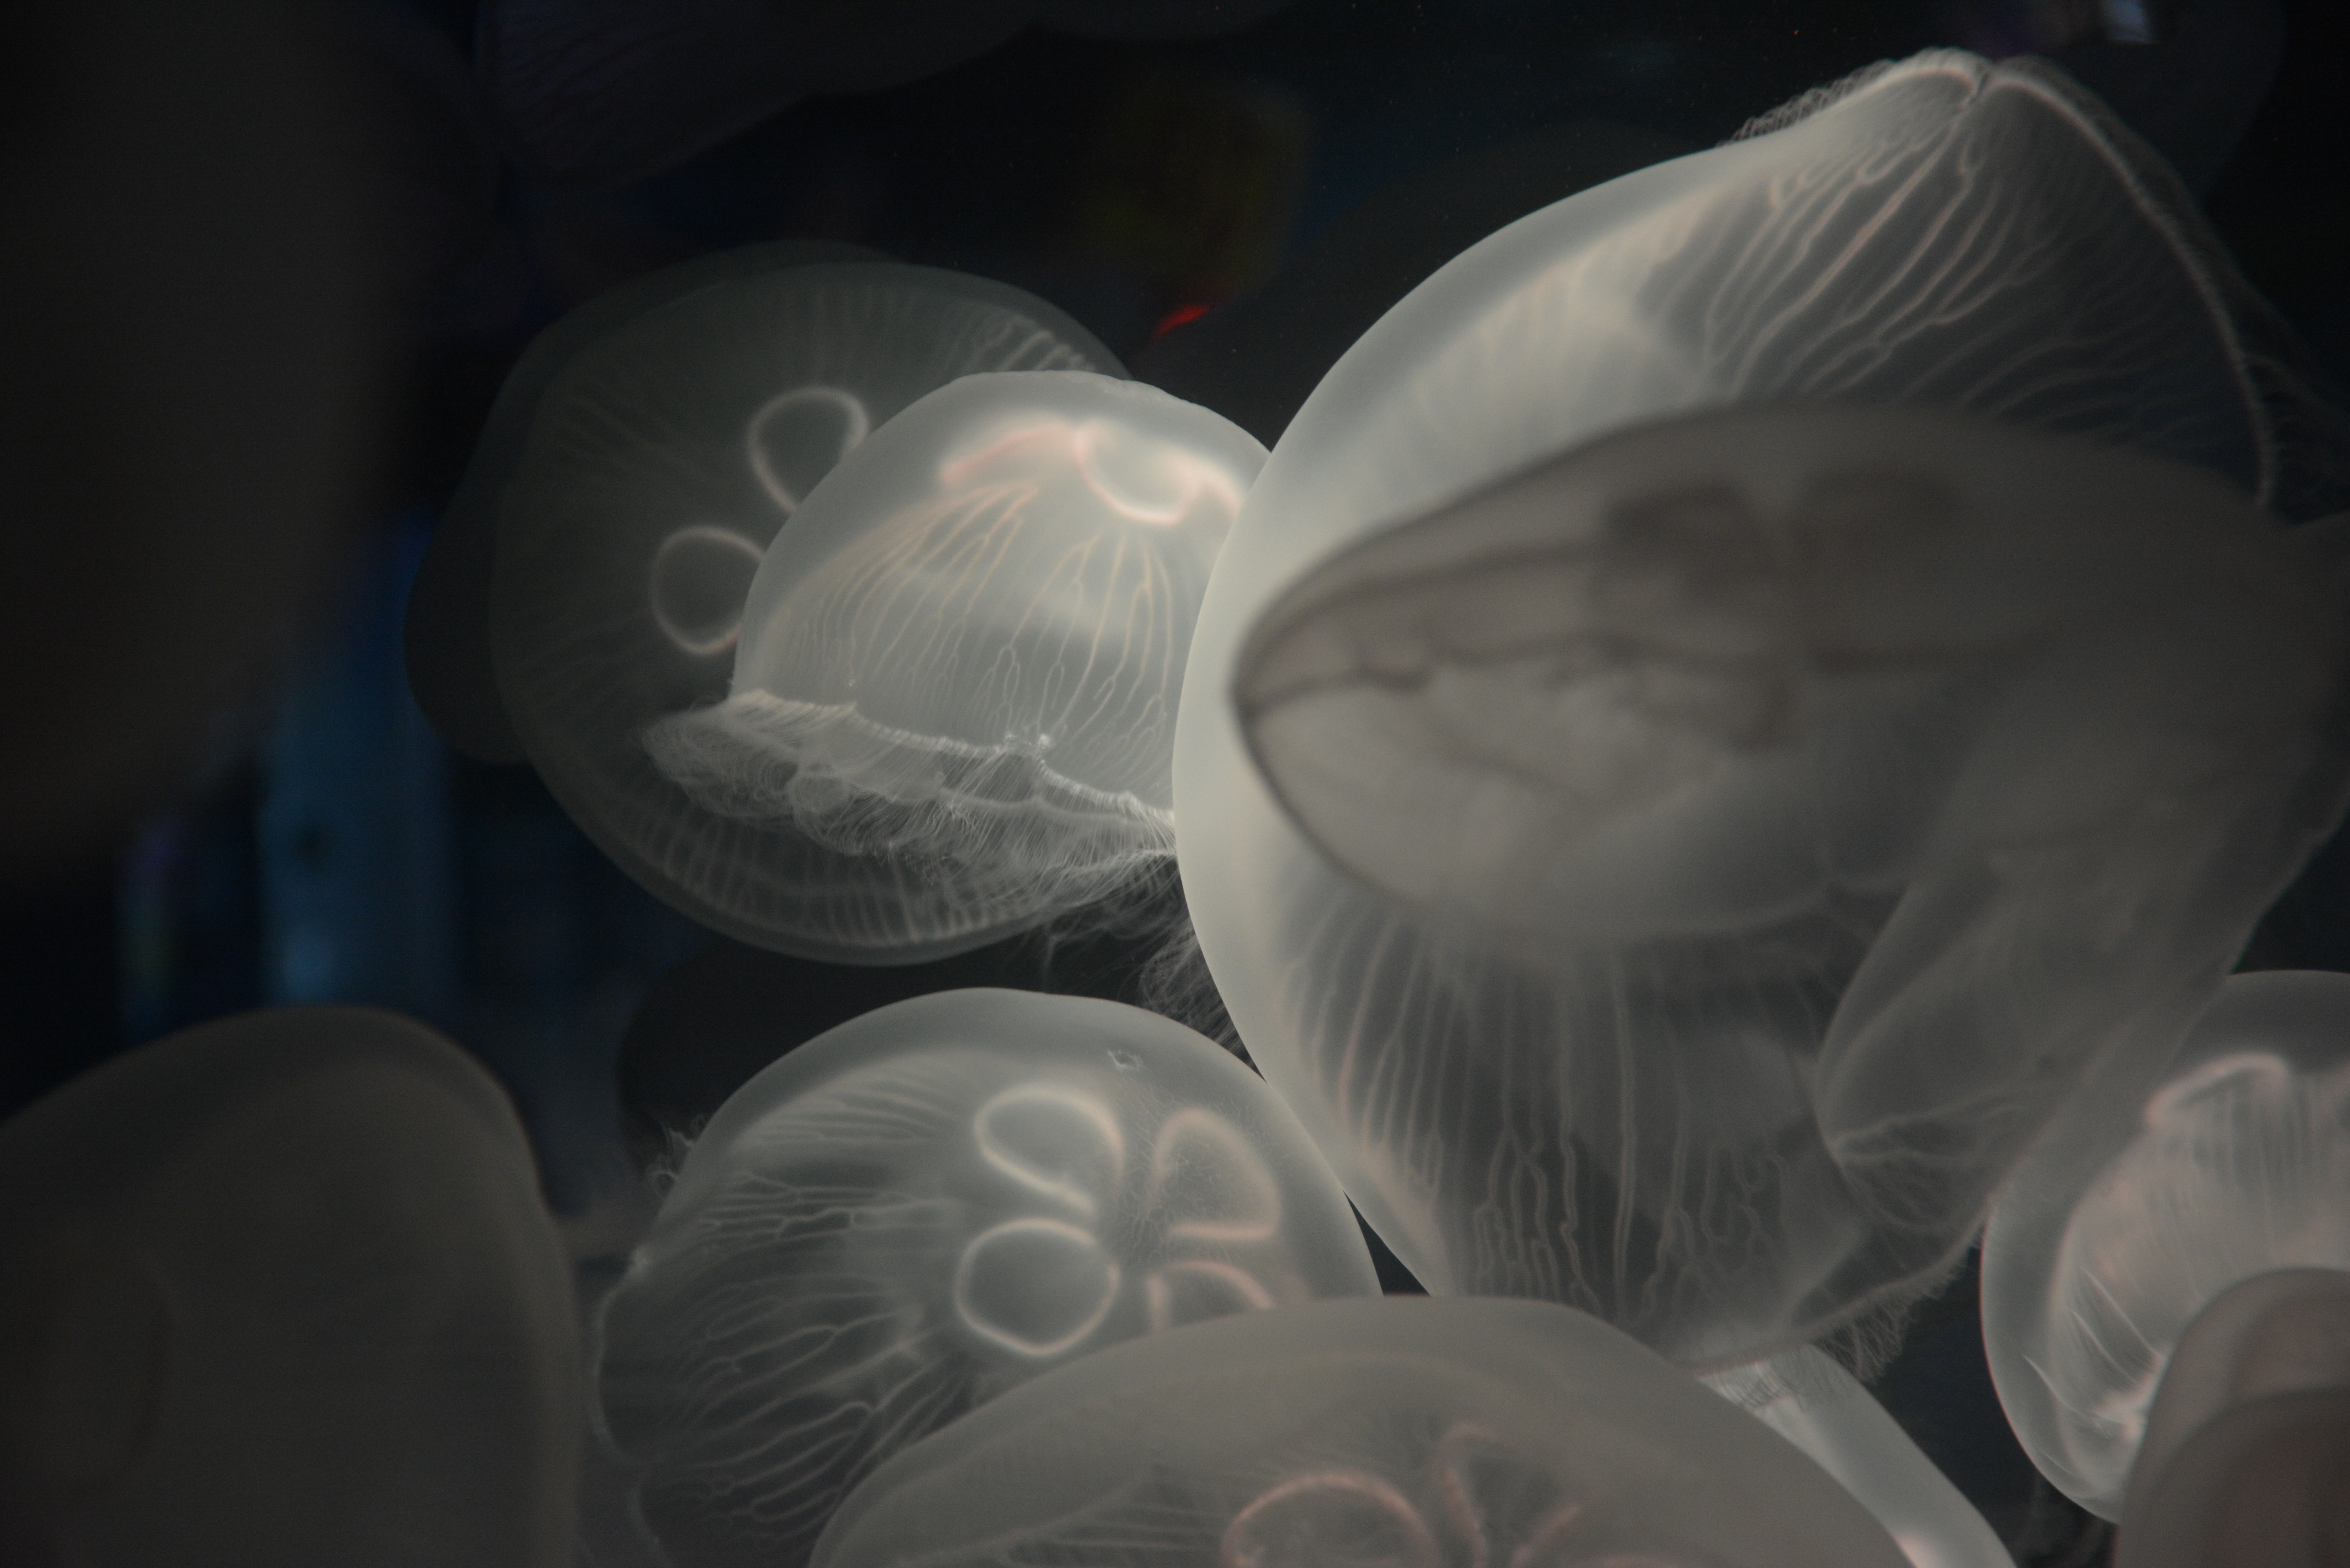
sea, water, nature, ocean, wing, animal, underwater, swim, biology, jellyfish, aquatic, fauna, invertebrate, human body, transparent, medusa, aquarium, marine, toxic, organ, species, undersea, dangerous, jellyfishes, atmosphere of earth, marine invertebrates